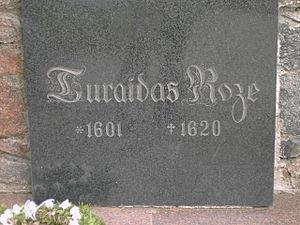
La grotte Gutmanis, ou grotte de Gutmann ou improprement grotte de Gutmanis, est une grotte située sur le territoire de la municipalité de Sigulda en Lettonie, près du château de Turaida. La grotte s'ouvre dans le périmètre protégé du parc national de la Gauja.